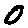
Label: 0